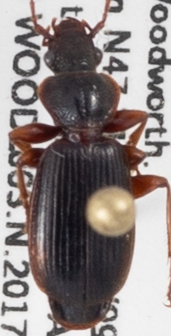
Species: Cymindis cribricollis
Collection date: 2017-08-15
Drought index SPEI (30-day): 0.512
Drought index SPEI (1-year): -0.508
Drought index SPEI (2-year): -0.288